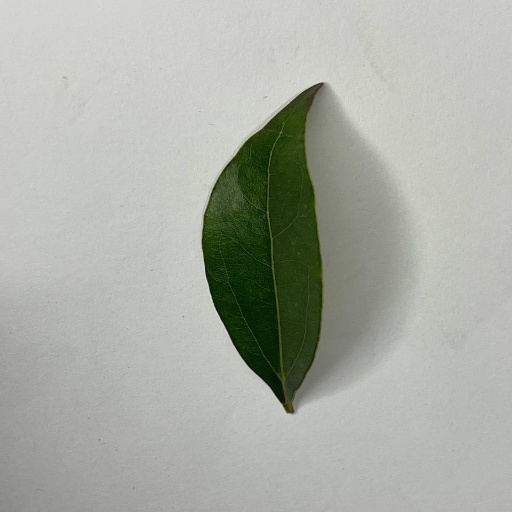
Species: Camphor
Leaf condition: Healthy Leaf